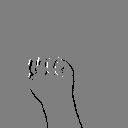
ASL letter: m